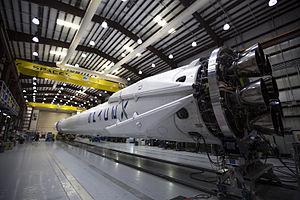
Le Falcon 9 est un lanceur moyen partiellement réutilisable développé par la société SpaceX dont la dernière version peut placer une charge utile de 22,8 tonnes en orbite basse ou de 8,3 tonnes en orbite de transfert géostationnaire. Le premier tir a eu lieu le 4 juin 2010. L'objectif de SpaceX est de fournir un lanceur permettant d'abaisser fortement le prix des mises en orbite grâce à des coûts de fabrication modérés, la récupération et réutilisation des étages. SpaceX a signé en décembre 2008 un contrat avec la National Aeronautics and Space Administration pour assurer une partie du ravitaillement de la Station spatiale internationale jusqu'à 2015 à l'aide du lanceur Falcon 9 et du cargo spatial SpaceX Dragon, contrat qui fut ensuite prolongé jusqu'en 2024. Le lanceur a également été un des candidats pour la relève des équipages de la Station spatiale internationale qui ont été transportés le 30 mai 2020 dans une version habitée du vaisseau cargo Dragon nommée Crew Dragon.